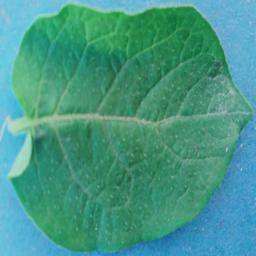
Etiqueta: Sana